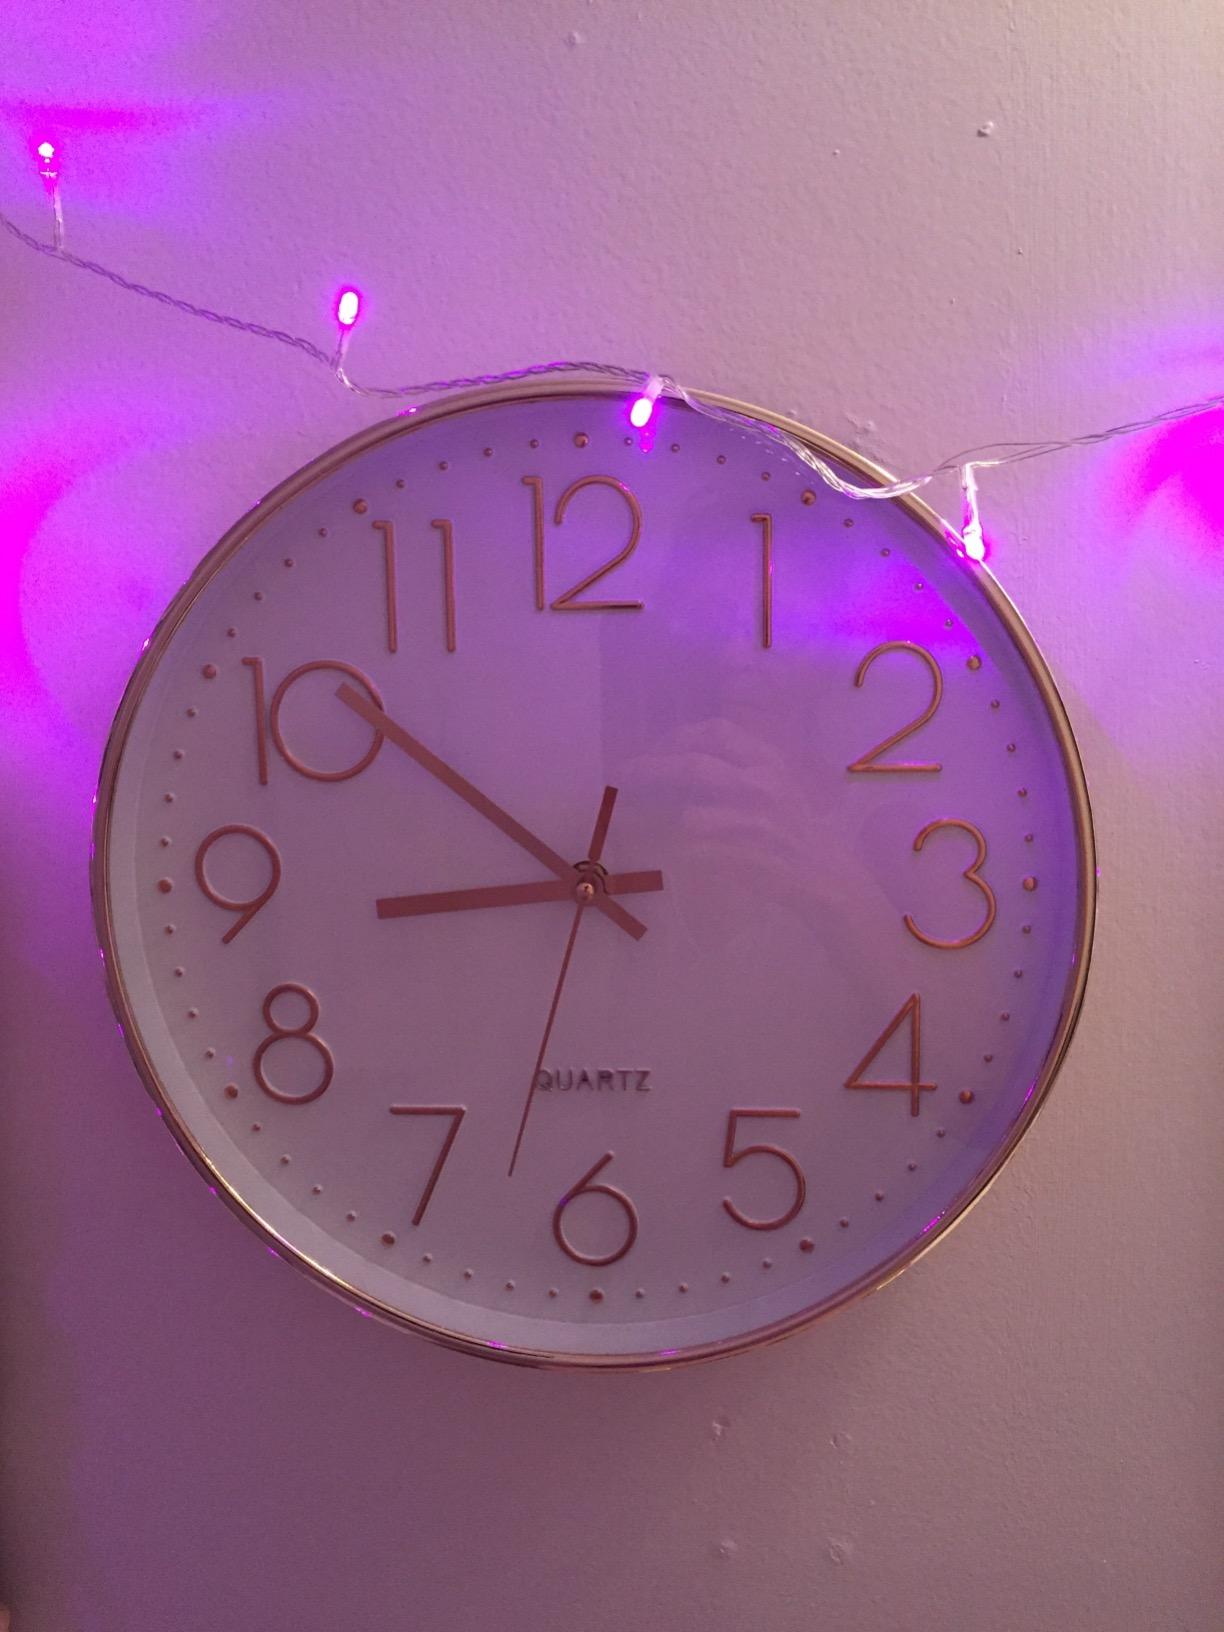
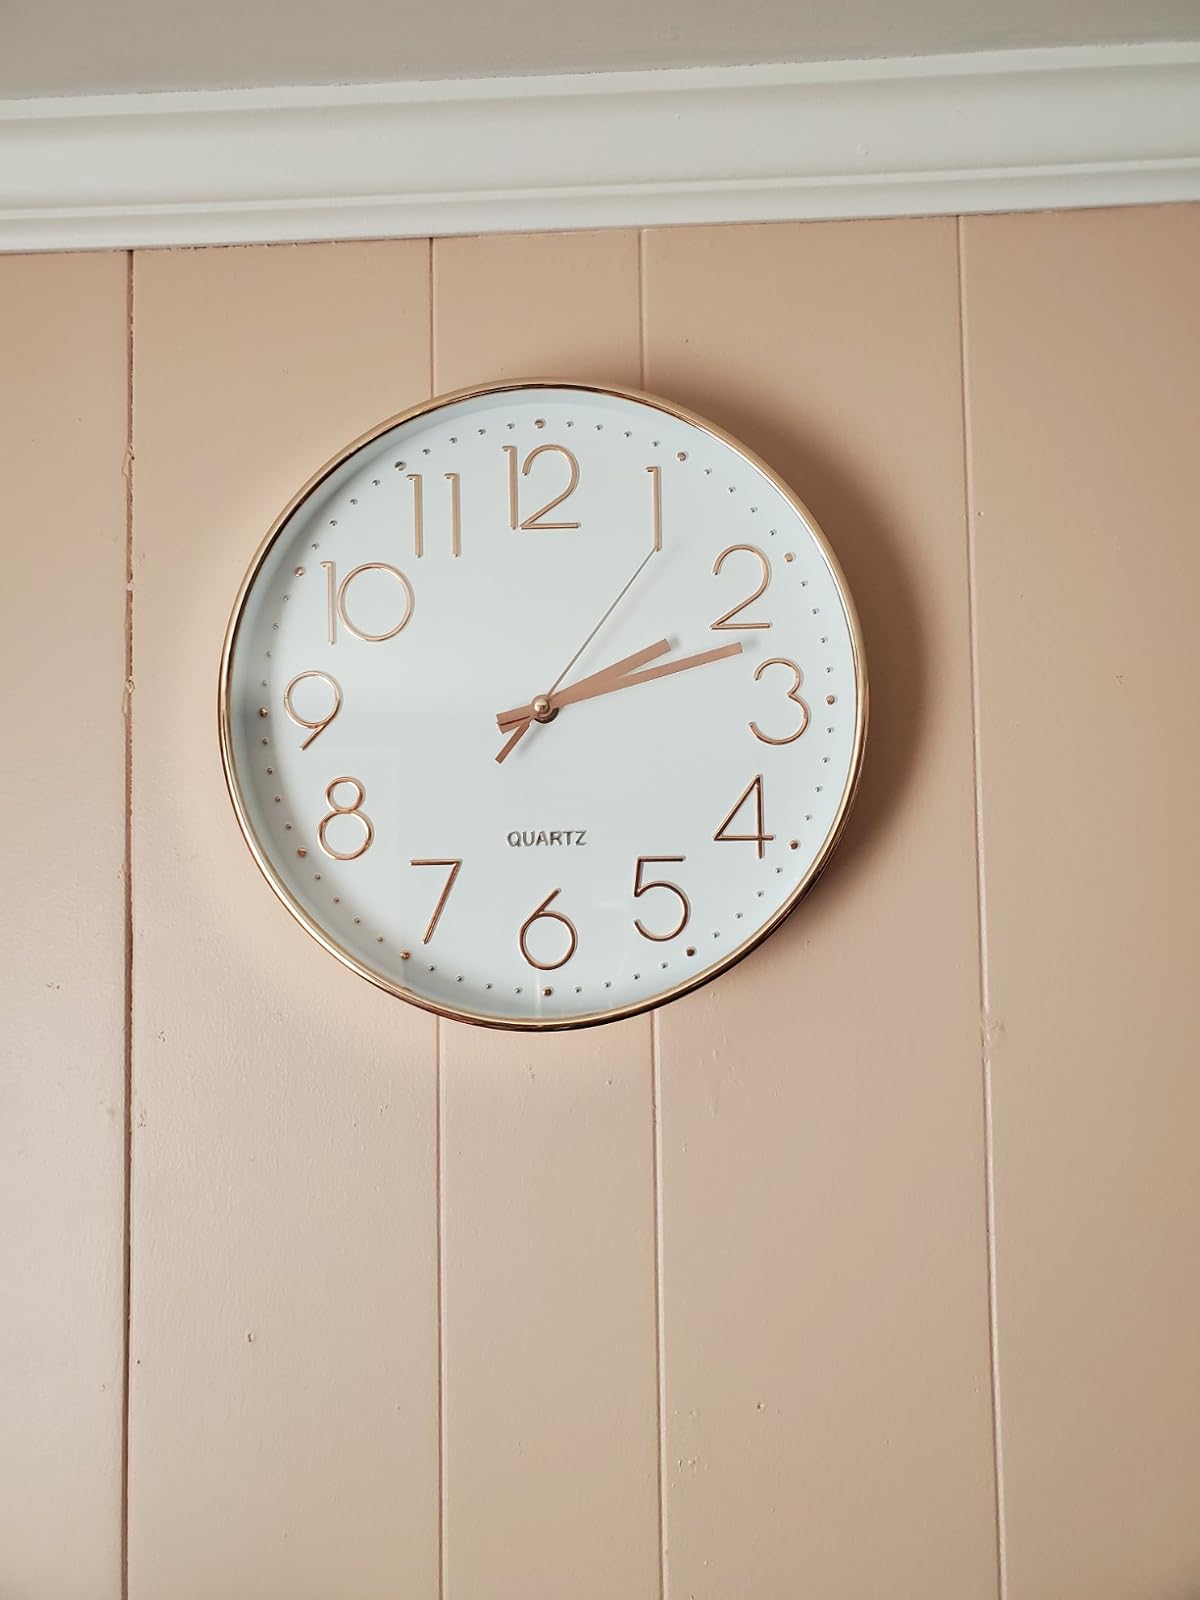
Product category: clock
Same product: yes